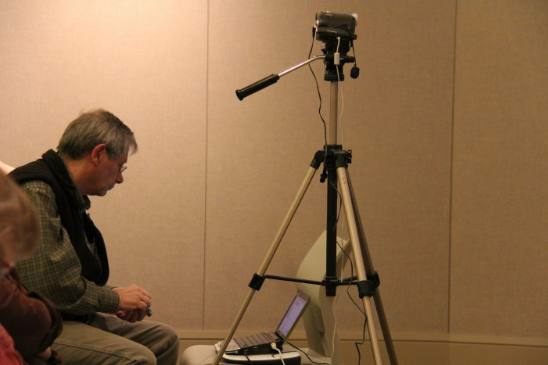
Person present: No